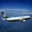
Label: airplane